Rodney King

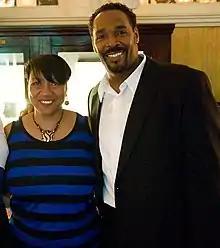
King with fiancée Cynthia Kelley a few months before his death. Kelley was one of the jurors in King's civil suit against the city of Los Angeles when he was awarded $3.8 million.

Los Angeles Mayor Tom Bradley offered King $200,000 and a four-year college education funded by the city of Los Angeles. King refused and sued the city, and was subsequently awarded $3.8 million. Bryant Allen, one of the passengers in King's car on the night of the incident, received $35,000 in his lawsuit against the city of Los Angeles. The estate of Freddie Helms, the other passenger, settled for $20,000; Helms died in a car crash on June 29, 1991, age 20, in Pasadena. King invested a portion of his settlement in a record label, Straight Alta-Pazz Records, hoping to employ minority employees, but it went out of business. With help from a ghostwriter, he later wrote and published a memoir.